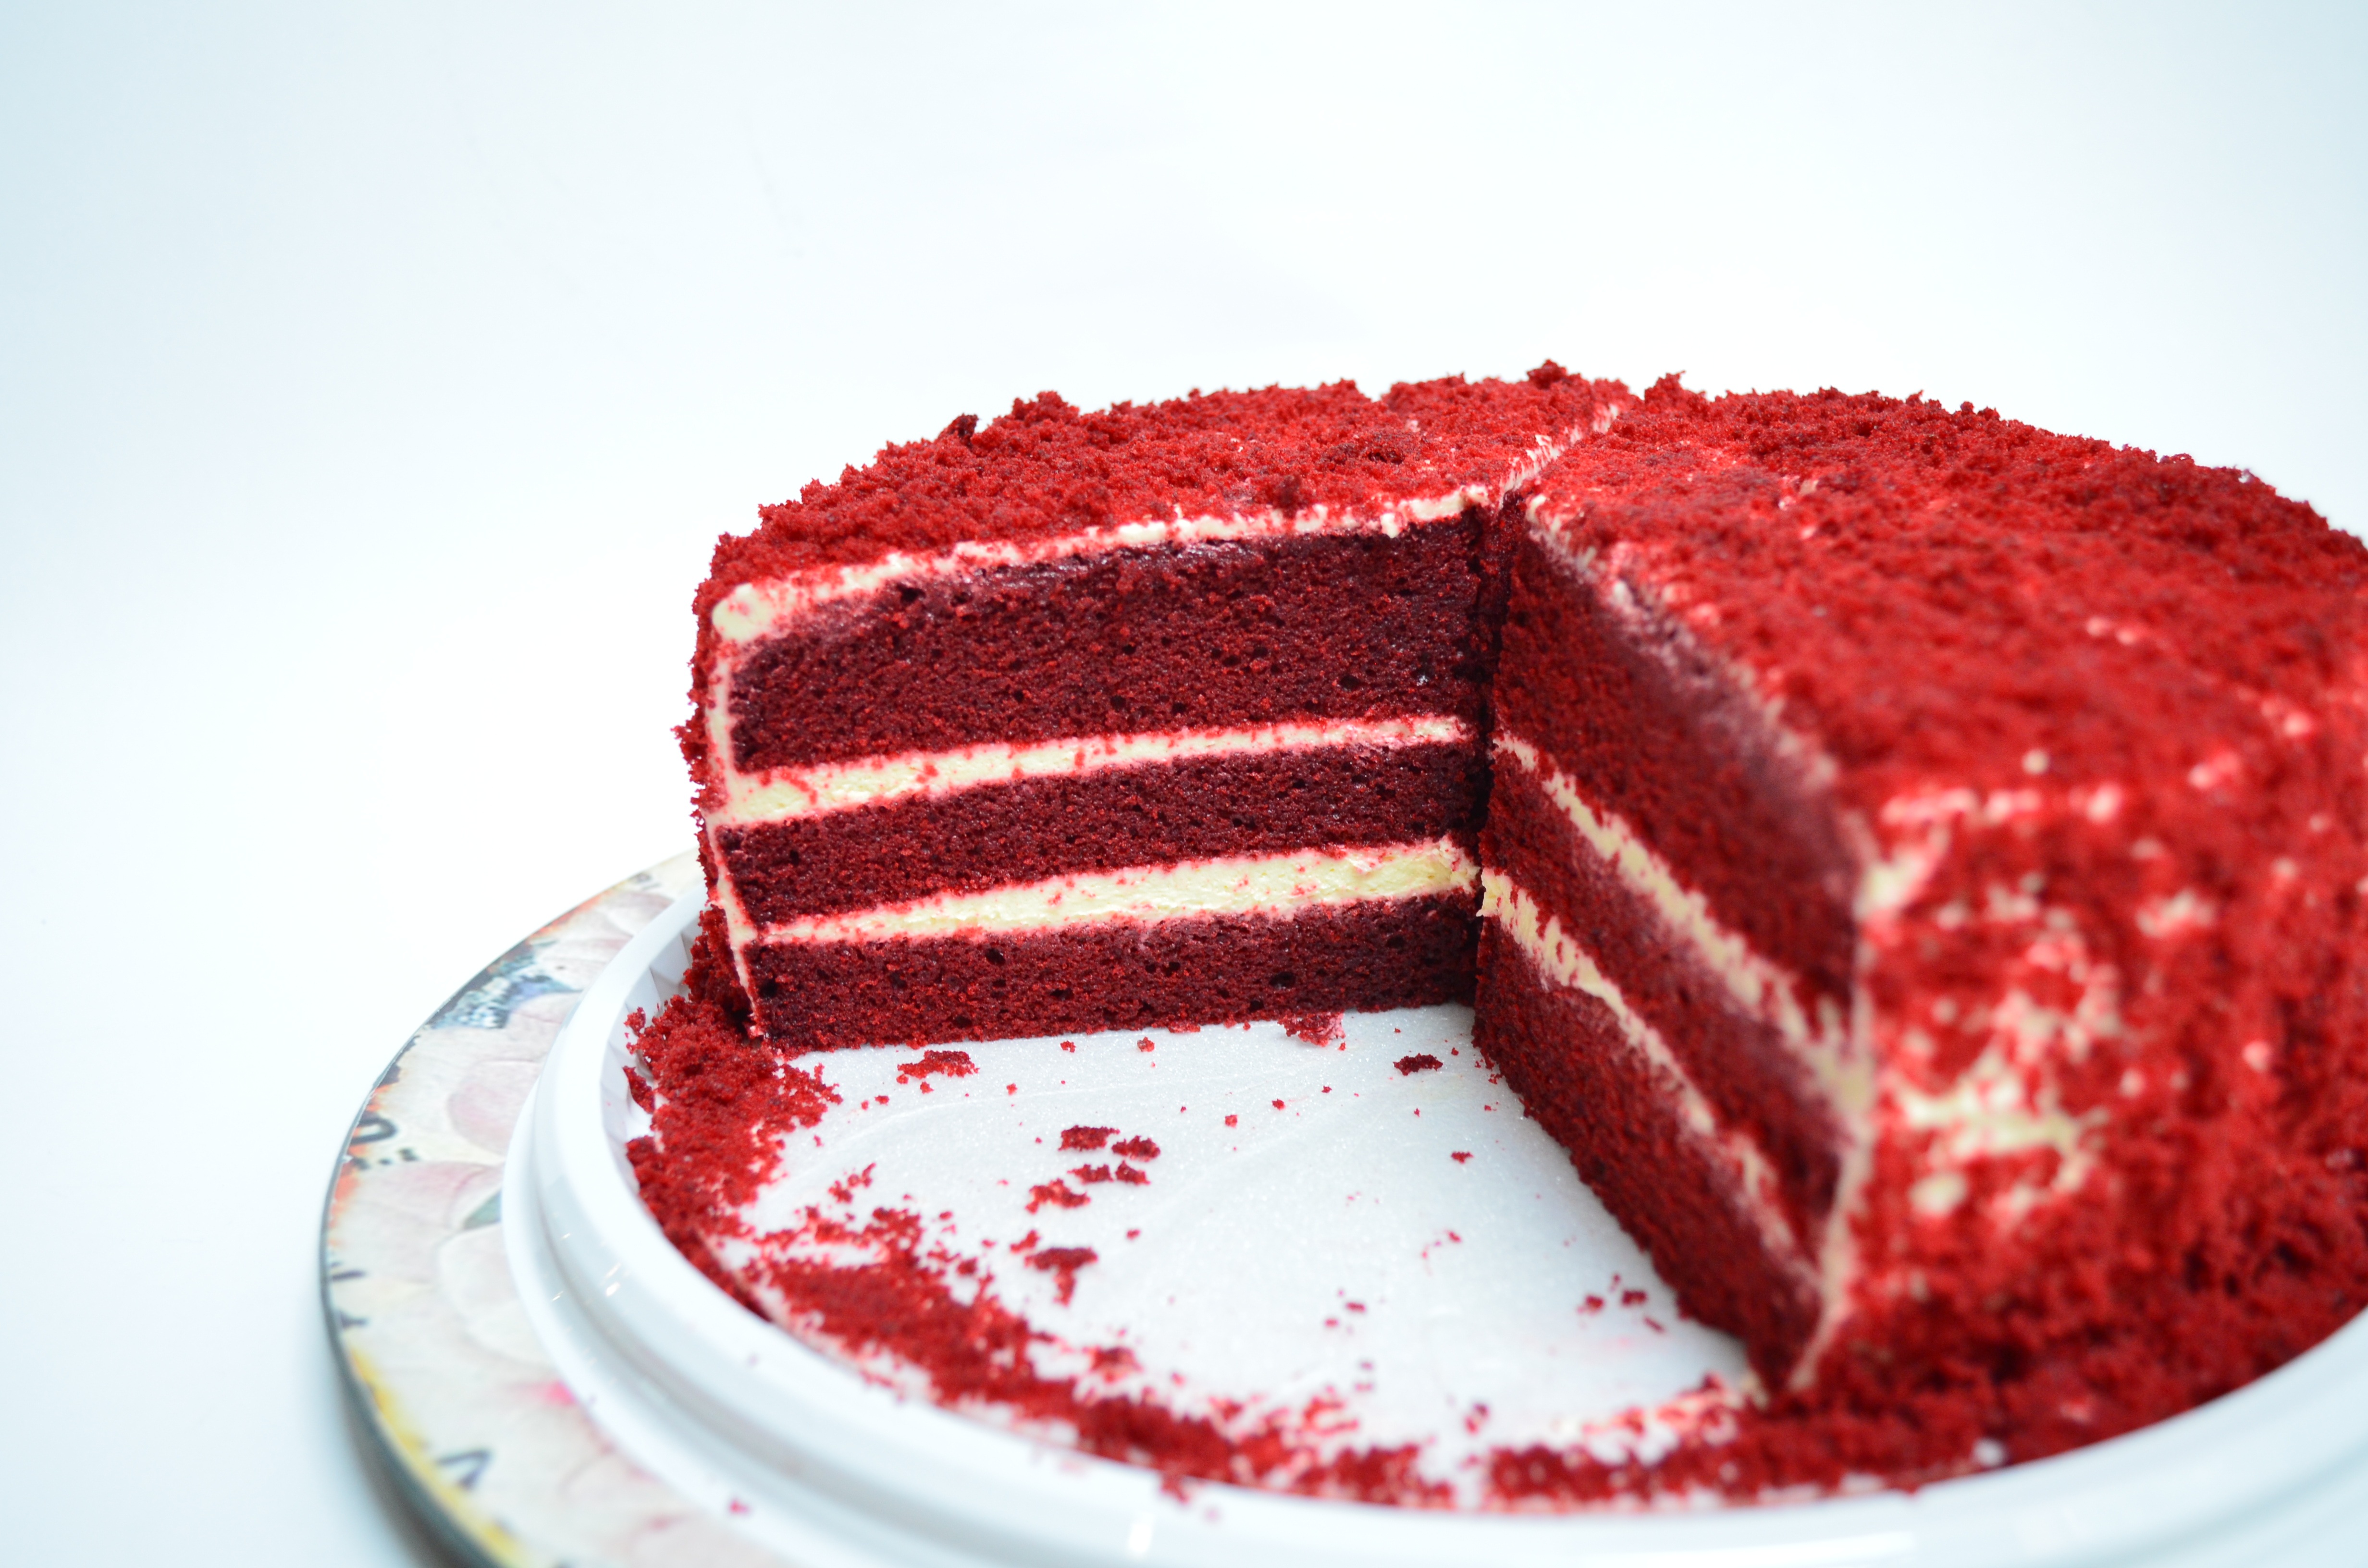
raspberry, sweet, dish, food, red, produce, dessert, cream, cake, pastry, strawberry, chocolate cake, icing, strawberries, rico, baked goods, portion, torte, buttercream, bottomless, sachertorte, flourless chocolate cake